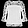
Label: Shirt